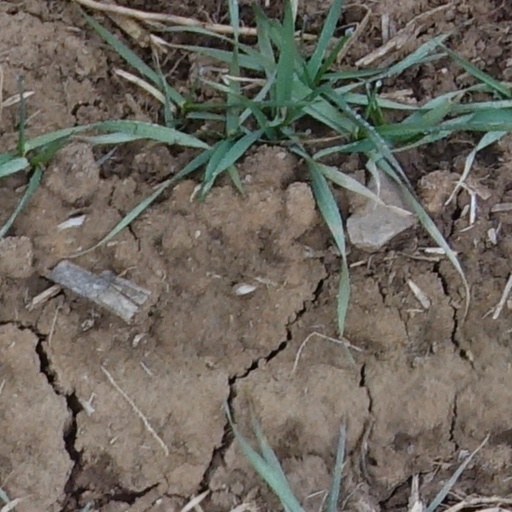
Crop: wheat